And the Big Men Fly

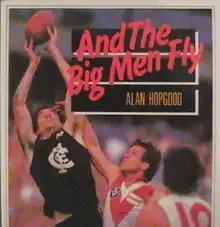

And the Big Men Fly is an Australia-based play by Alan Hopgood, written in 1963, and has been adapted to numerous media including a TV series and film.